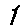
Label: 1